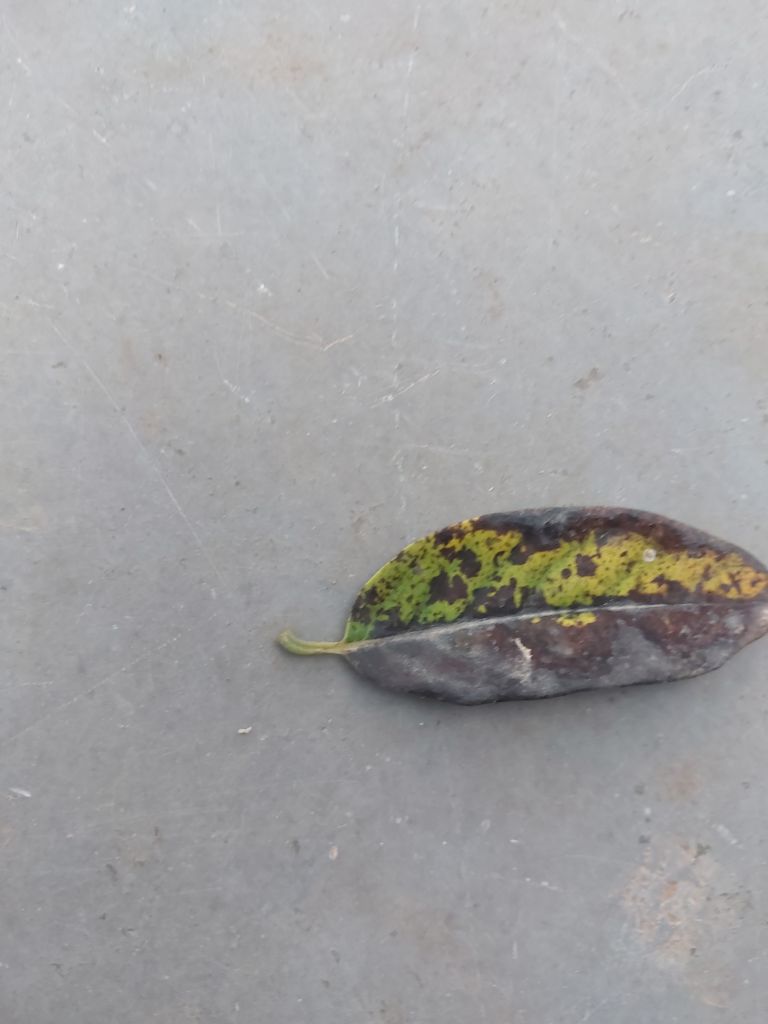
Disease label: Leaf spot on Leaves